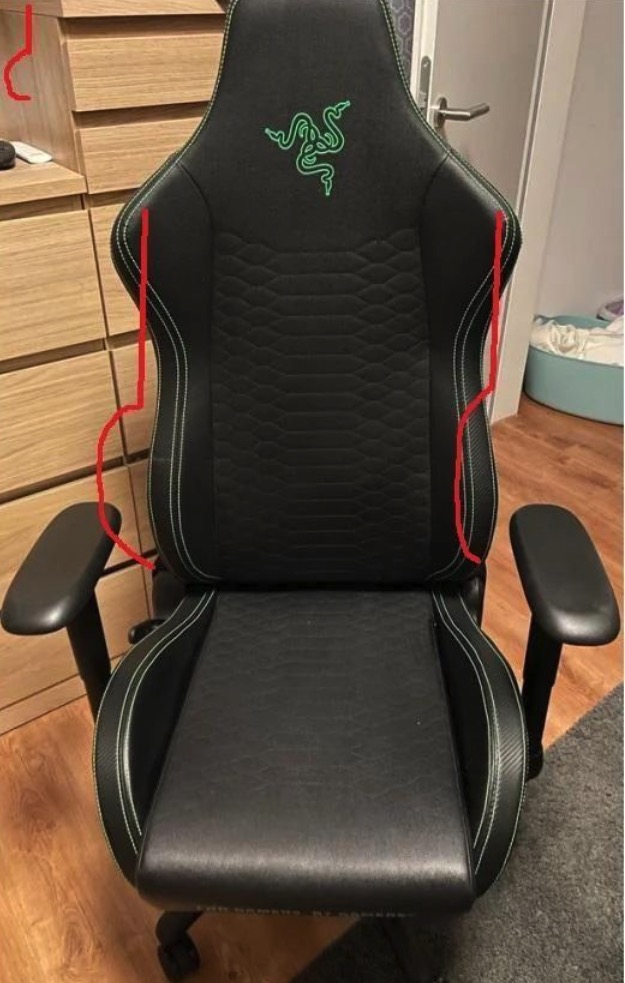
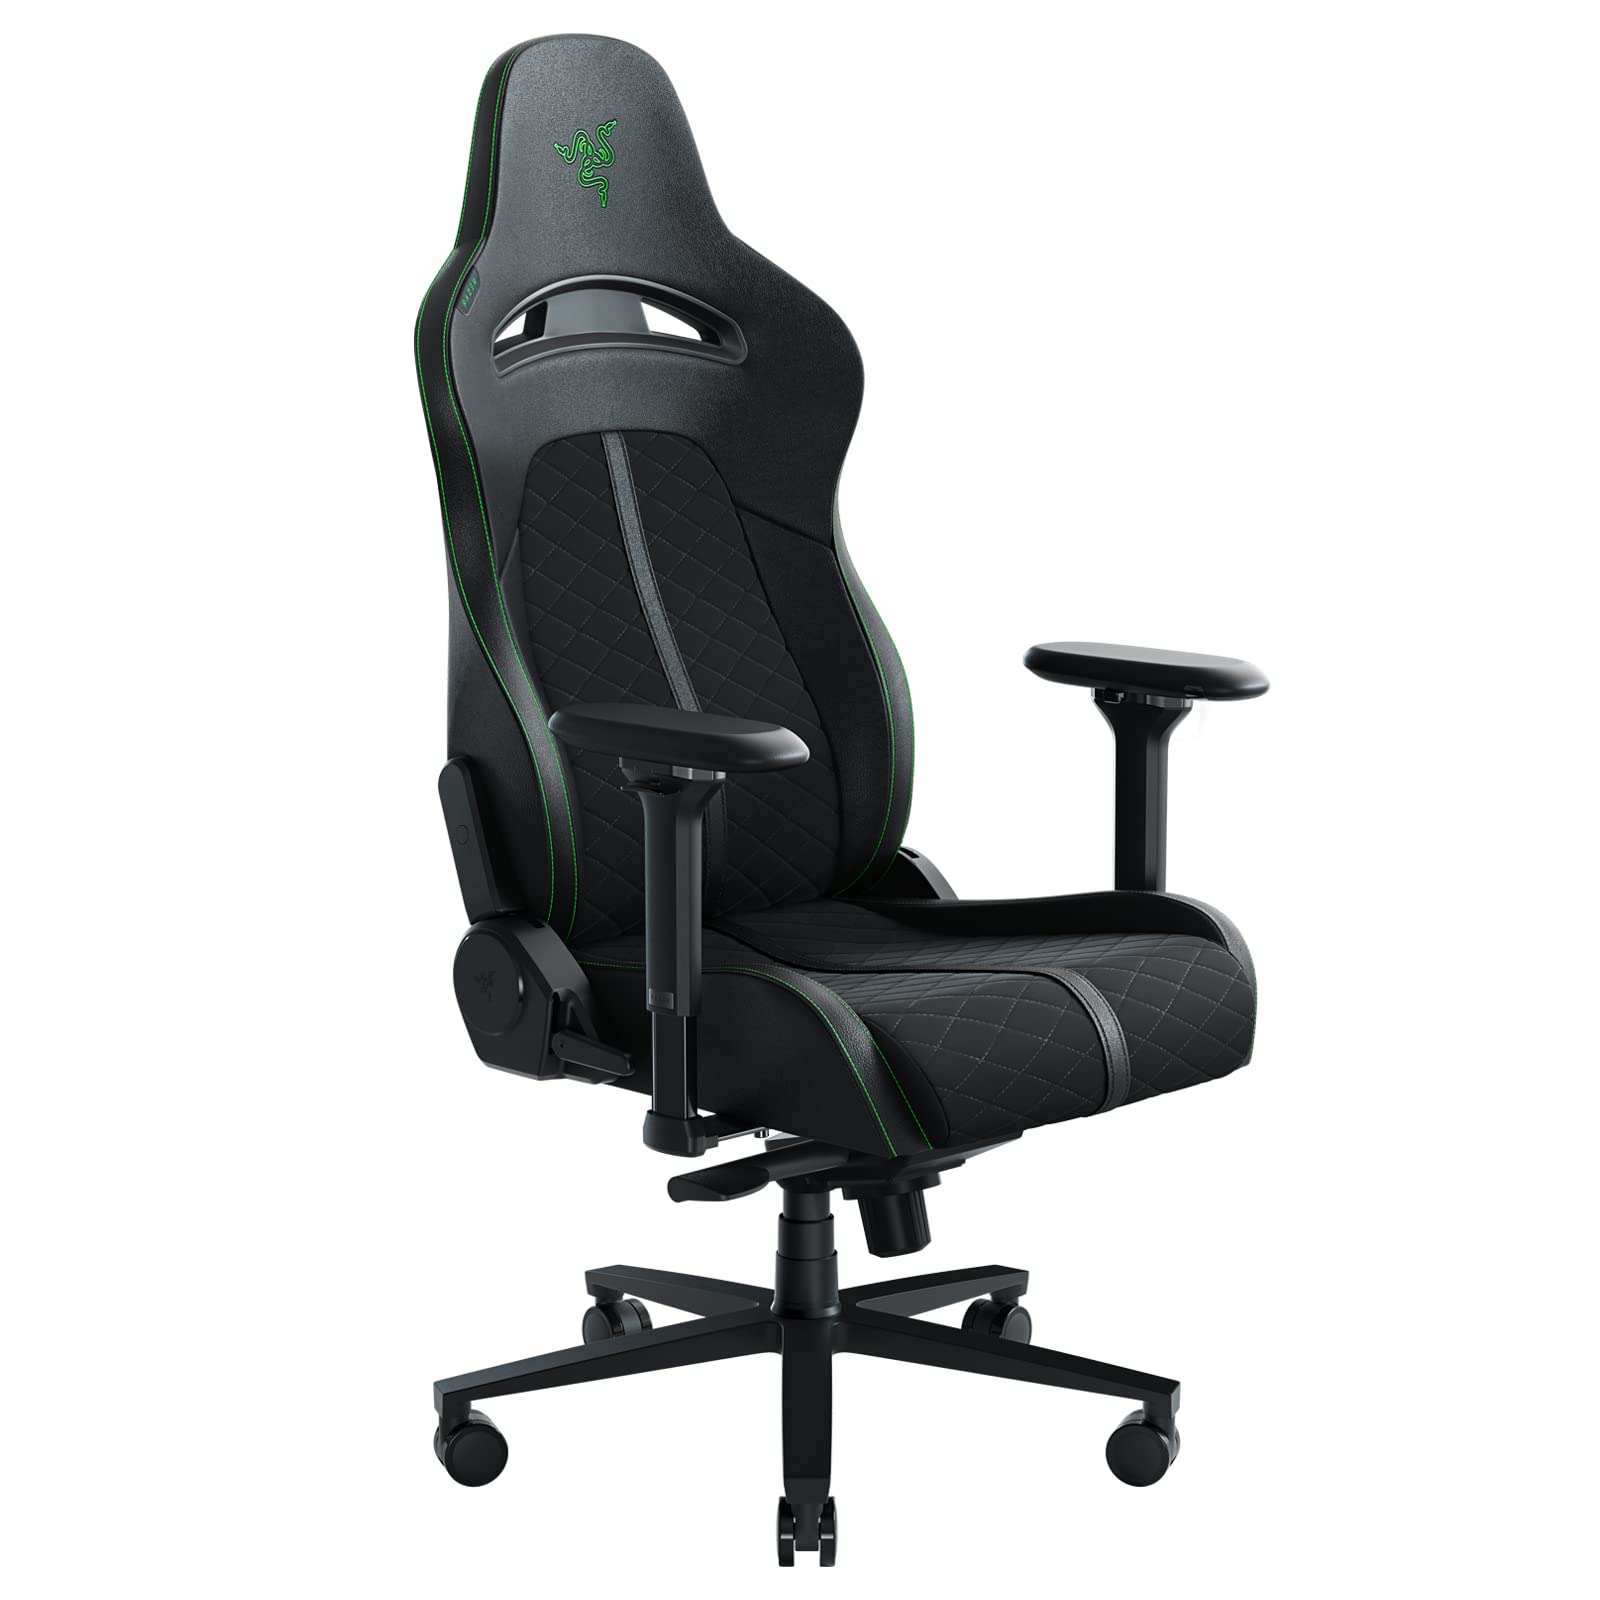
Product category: items_chair
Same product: no